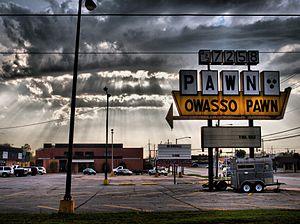
La ville américaine d’Owasso est située dans le comté de Rogers, dans l’État d’Oklahoma. Lors du recensement de 2000, elle comptait 28 915 habitants. C’est la ville la plus peuplée du comté. À noter qu’une partie d’Owasso s’étend sur le comté de Tulsa.